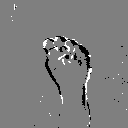
ASL letter: s